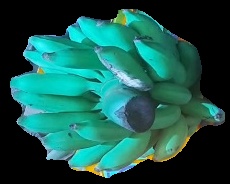
Variety: elakki-bale
Grade: grade2